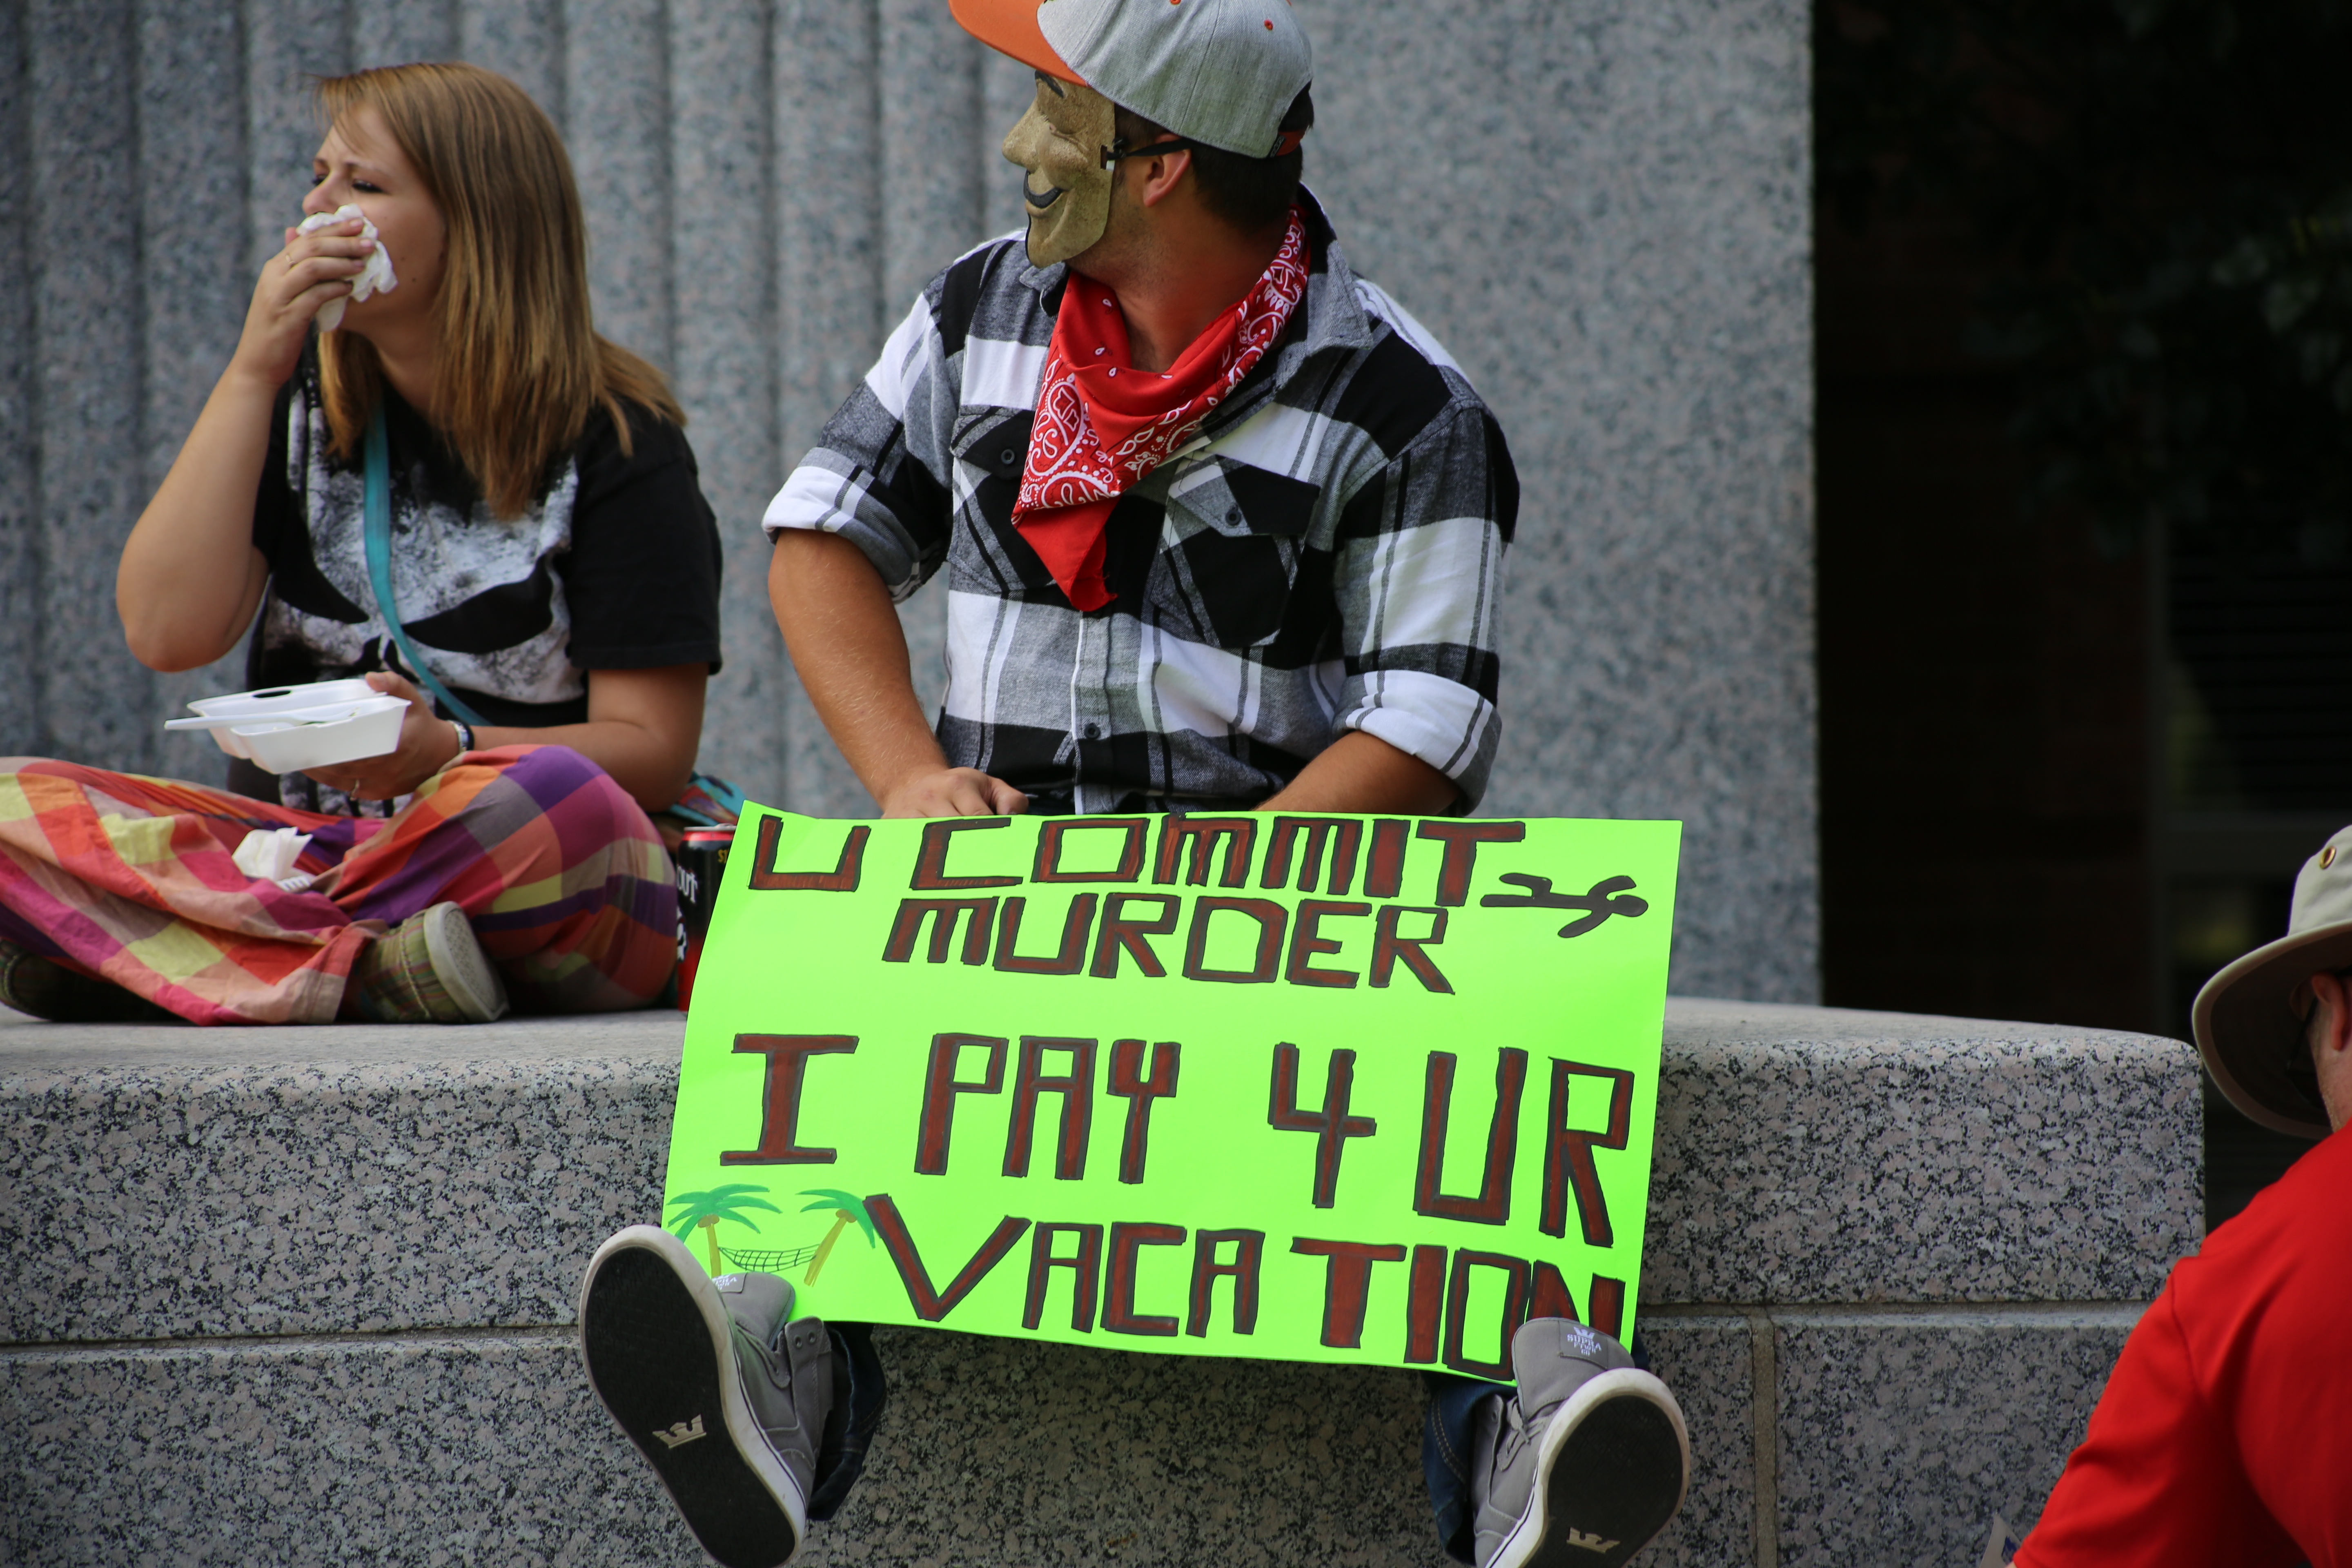
man, people, sign, symbol, balance, scale, education, criminal, justice, innocence, liberty, system, court, government, law, legal, judge, problem, crime, idea, protest, courthouse, equality, challenge, punishment, authority, trial, guilt, legislation, judgment, judicial, chant, protesting, v for vendetta, verdict, pressing